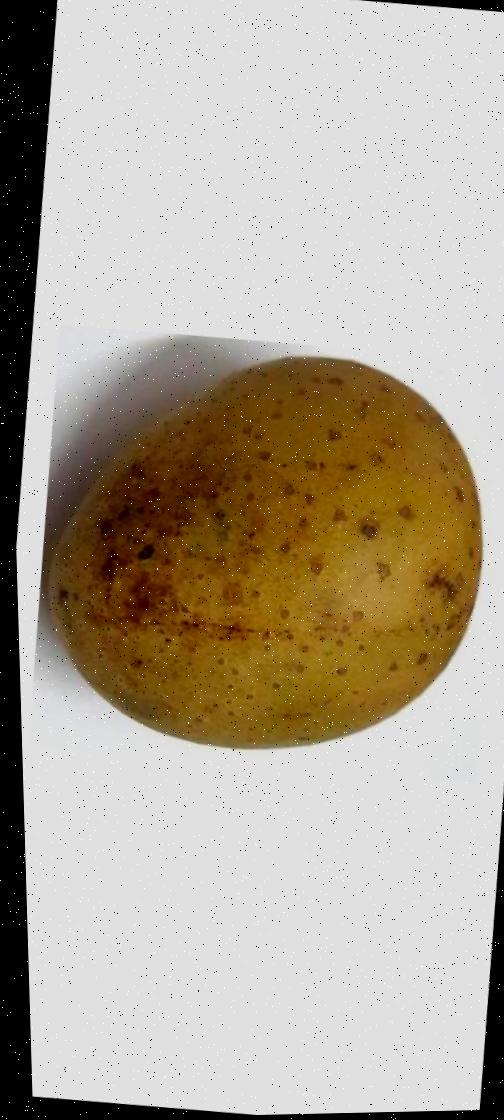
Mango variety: Gourmoti